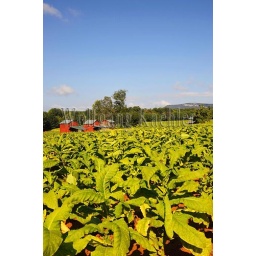
Usa, north carolina, near winston-salem, tobacco field with red barns